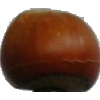
Label: nut_forest